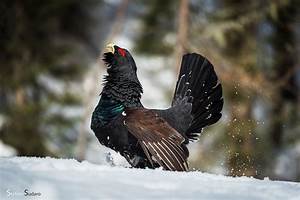
Label: gallina